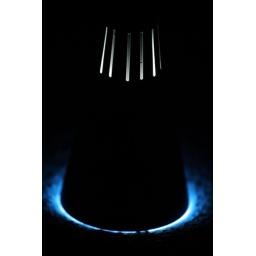
A typical IKEA desk lamp up against the wall...